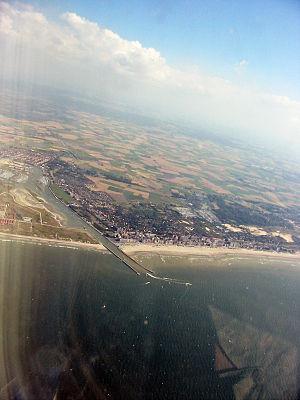
L'Yser est un petit fleuve côtier du nord de la France, dans le département du Nord, et du nord-ouest de la Belgique, dans la province de Flandre-Occidentale.